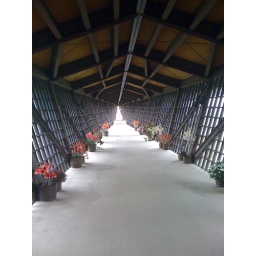
The room of infinity in the house on the rock